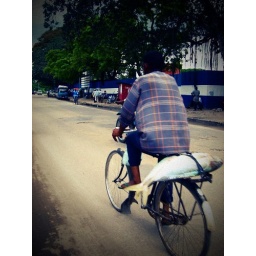
Picture taken from the car window on our trip to Zanzibar in 2004